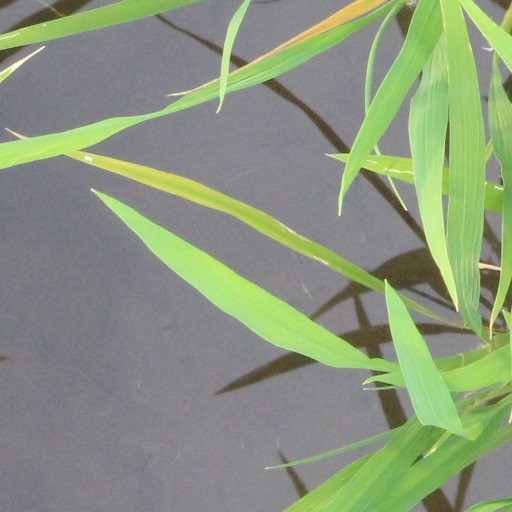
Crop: rice